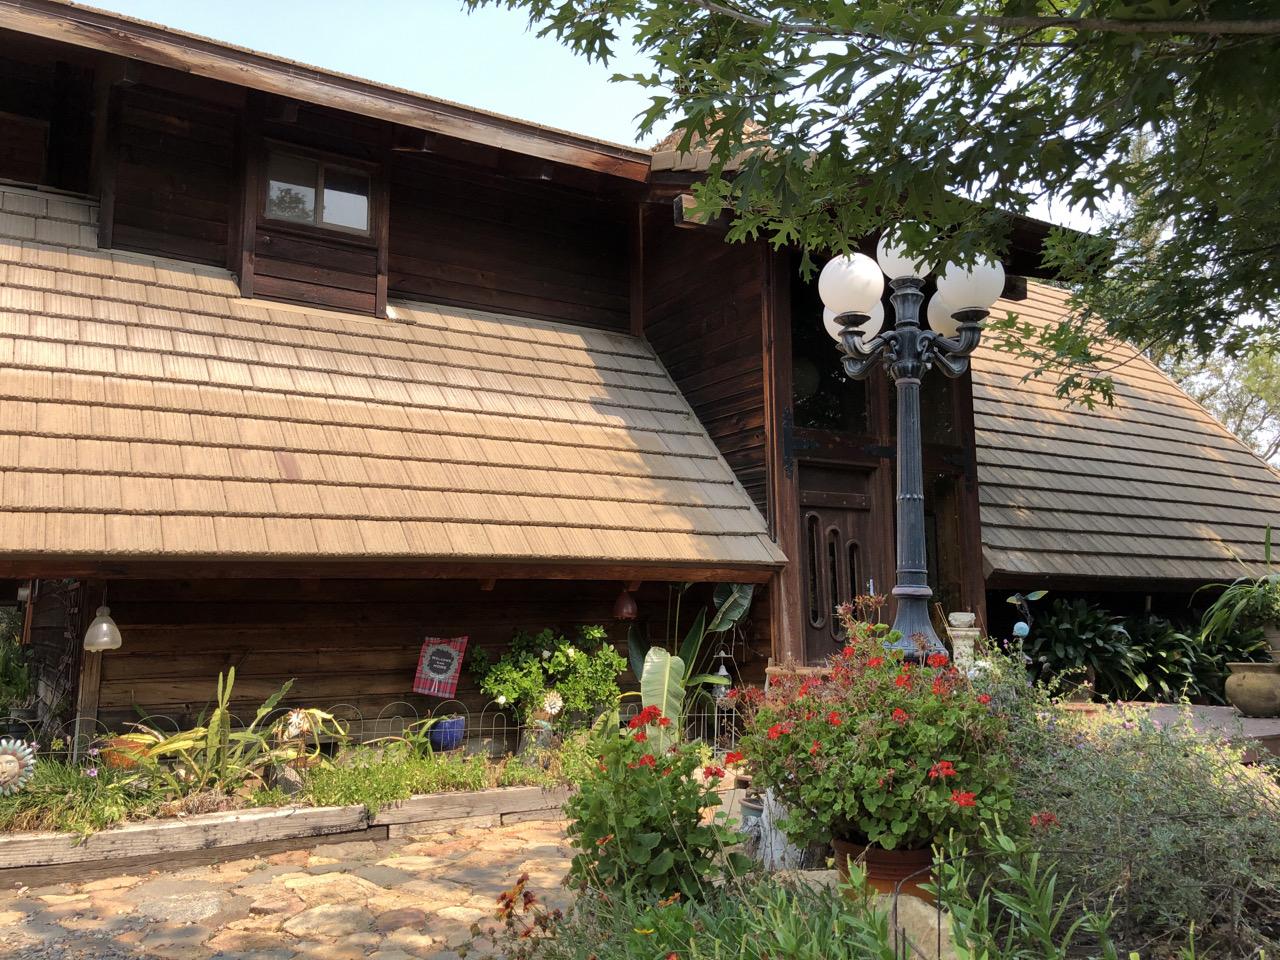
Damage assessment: no_damage